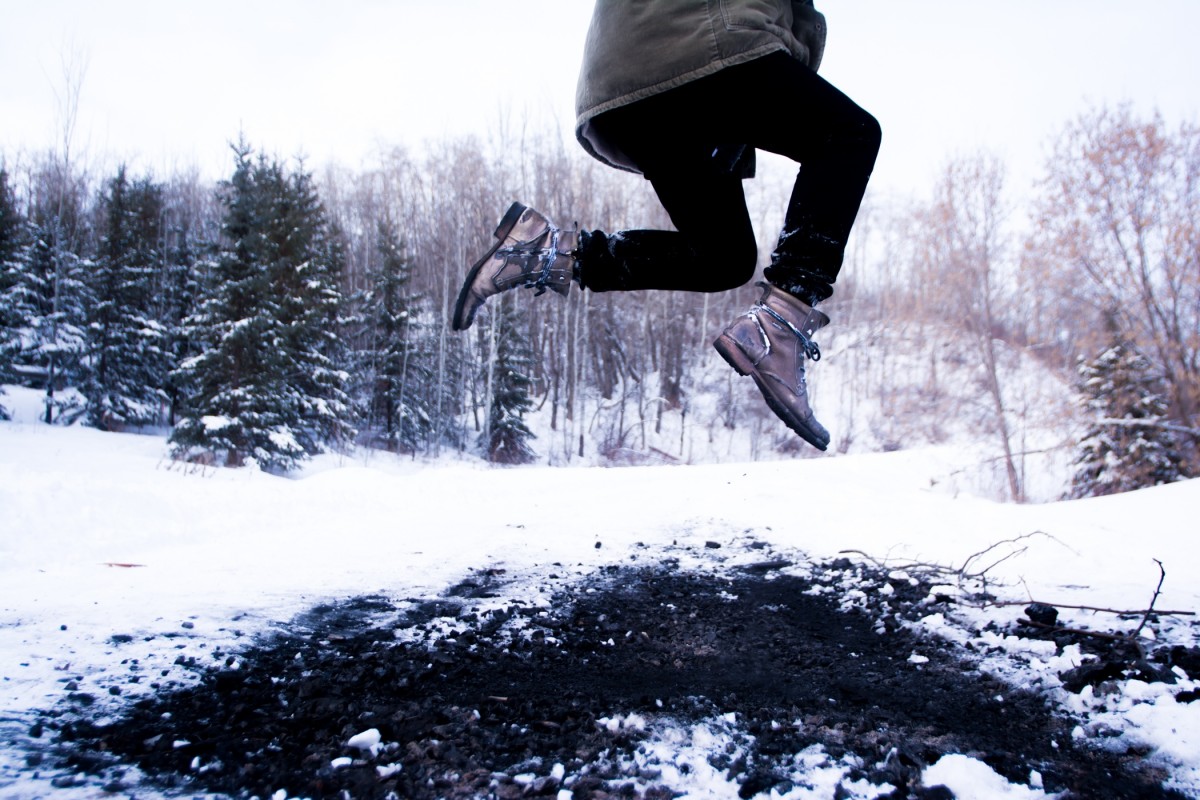
Tags: weather, snowshoe, snowboard, extreme sport, season, sports equipment, winter sport, footwear, snowboarding, freezing, nordic skiing